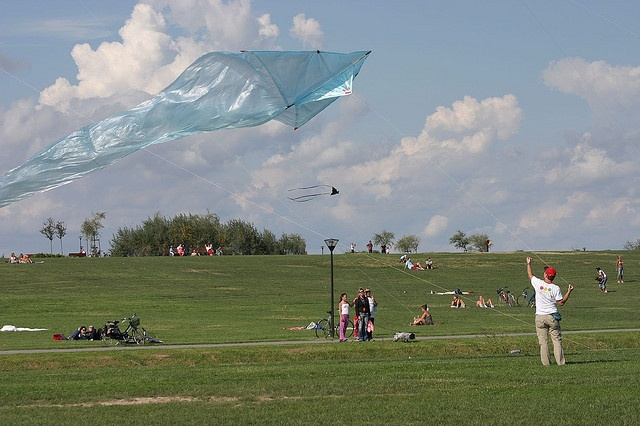
A person on a field flying a kite.
A group of people standing on top of a lush green field.
A man flying a large kite in a park while others watch.
A man flying a large light blue kite through the air in a field.
A man in a grassy field playing with a large kite.